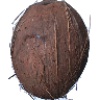
Label: cocos